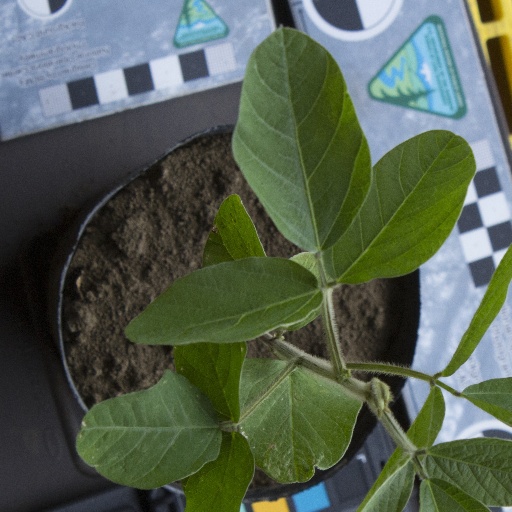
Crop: soybean